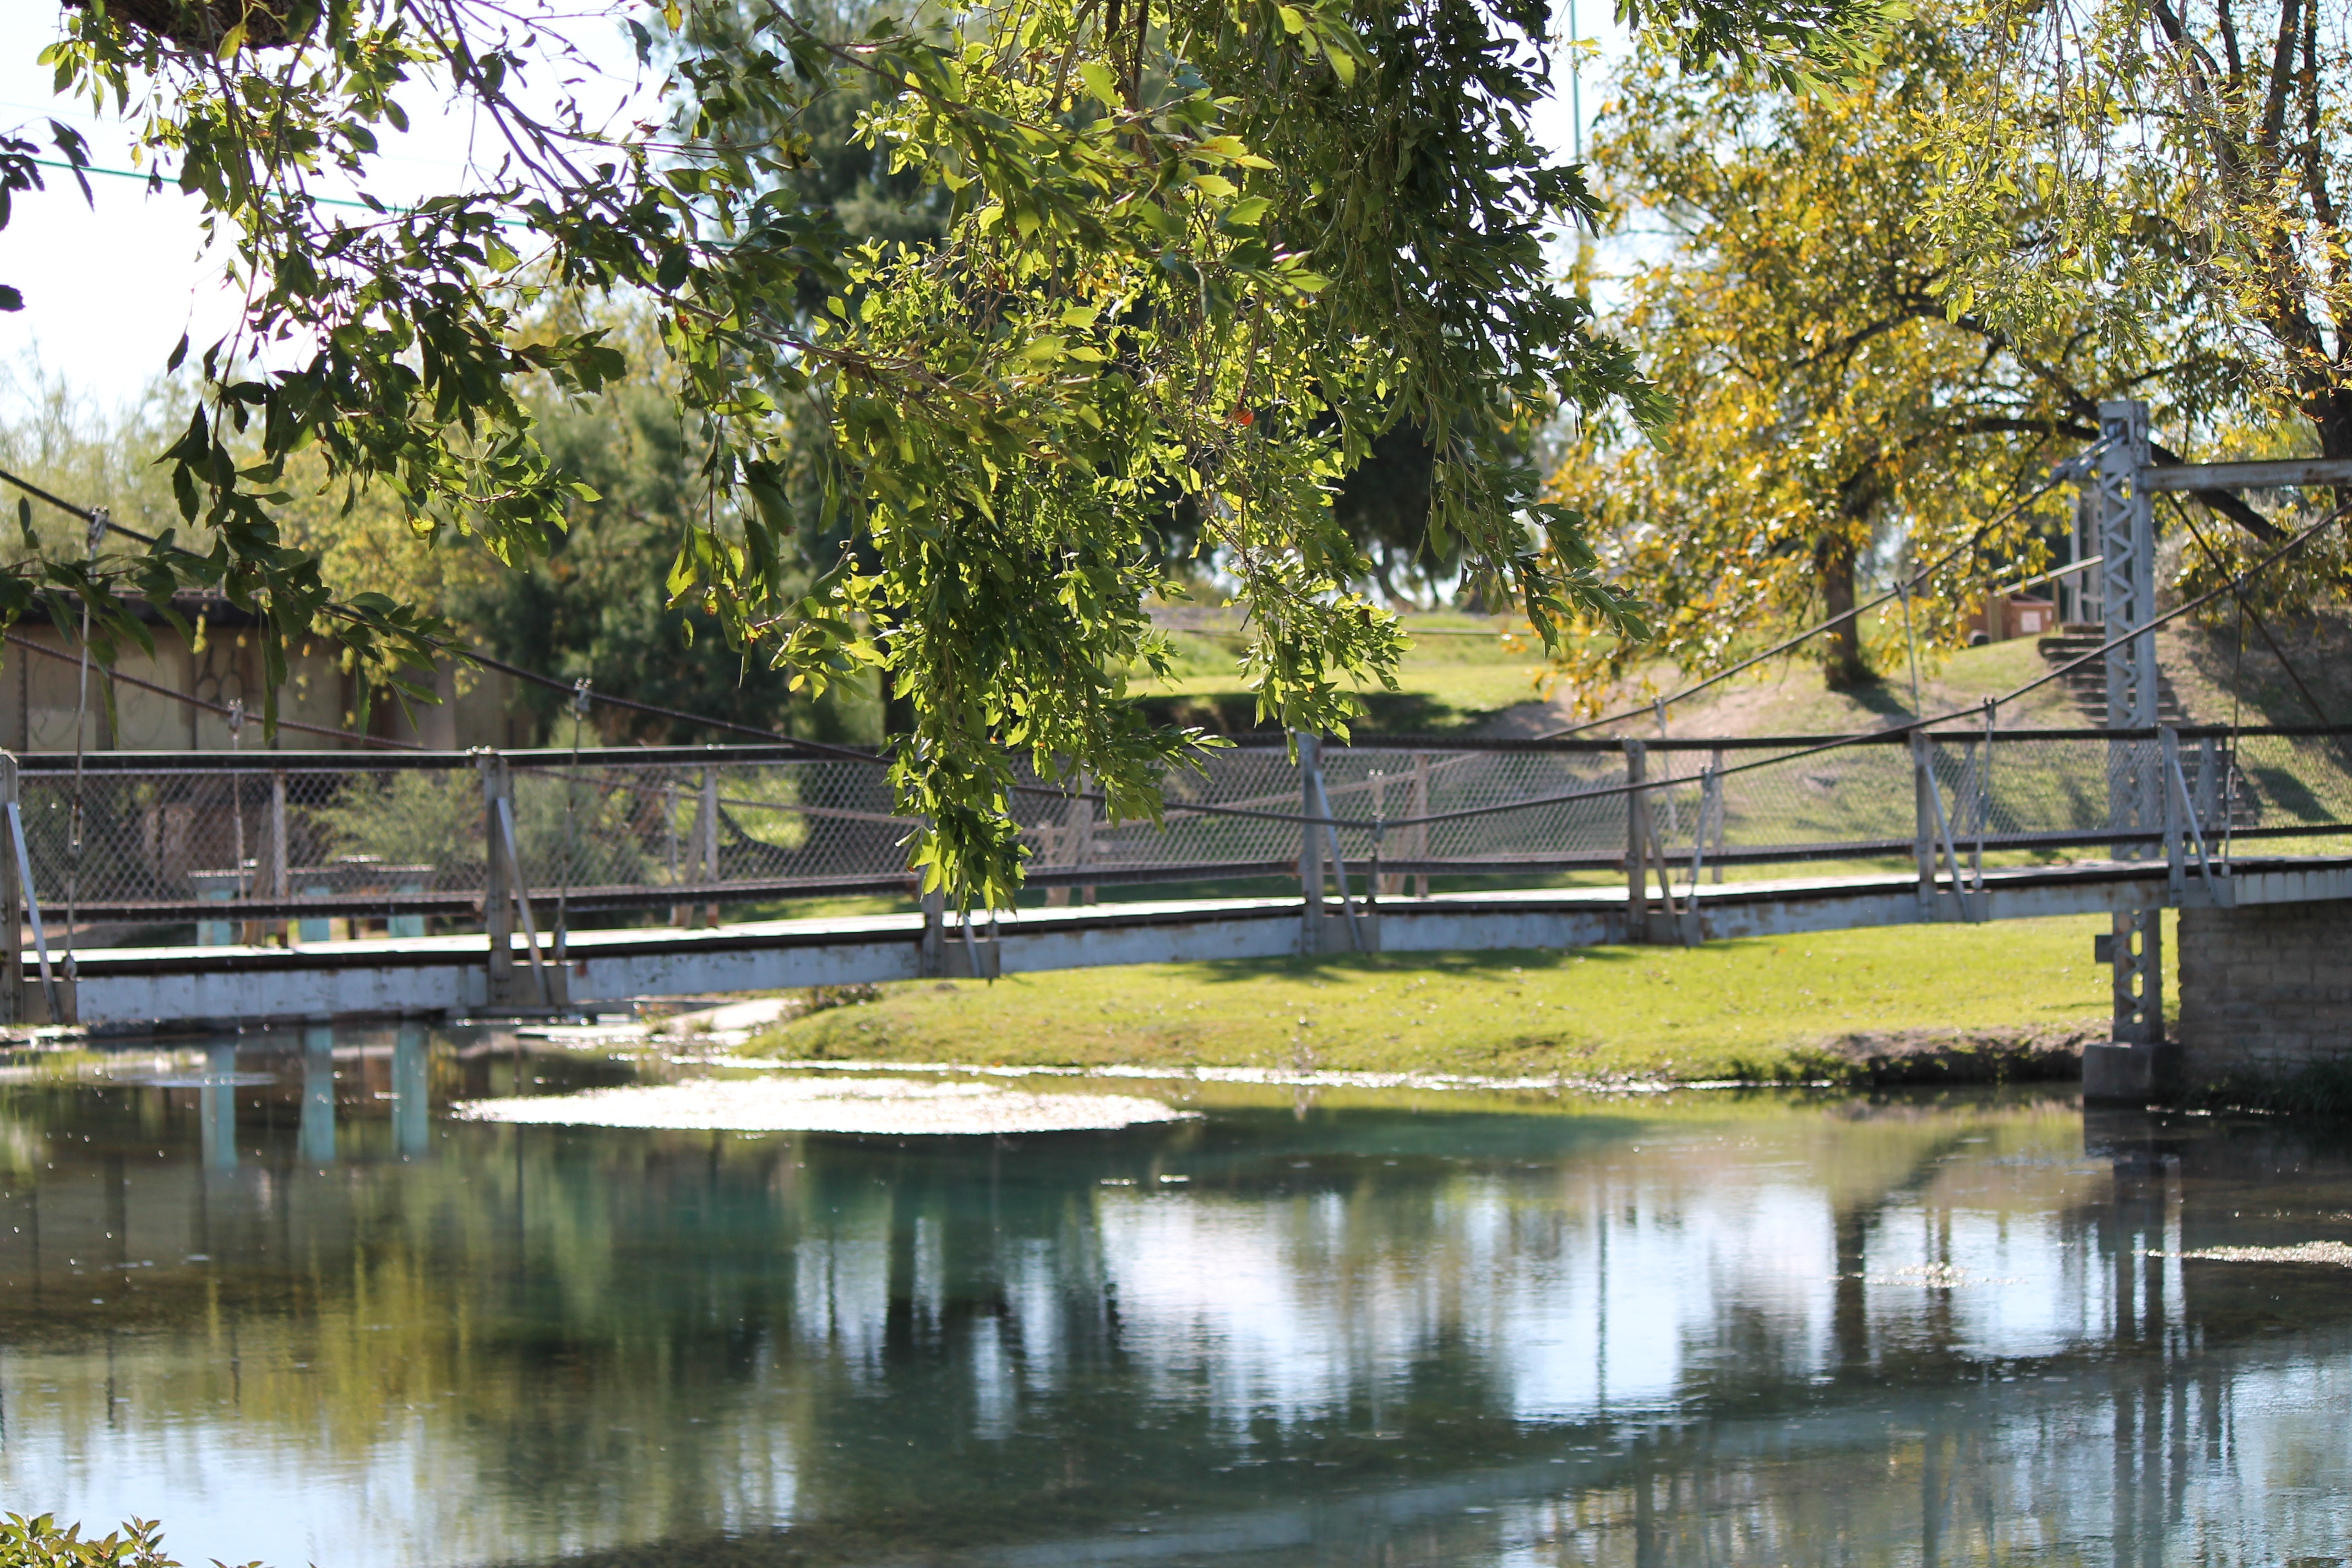
landscape, tree, water, nature, outdoor, creek, plant, sky, bridge, leaf, river, canal, travel, pond, green, reflection, scenic, autumn, park, usa, blue, garden, waterway, trees, springs, reflecting pool, del rio, san felipe, blue hole, woody plant, bayou